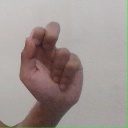
अक्षर: ढ